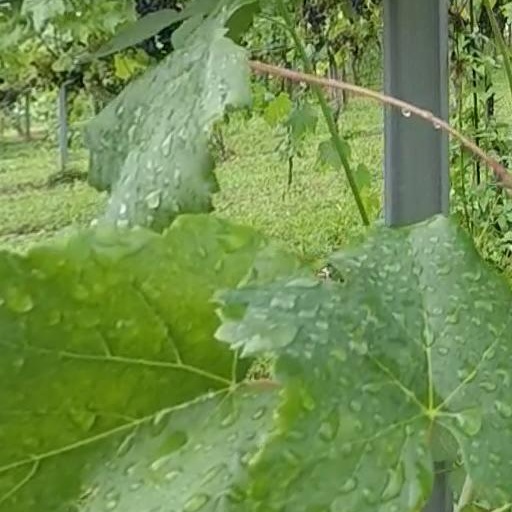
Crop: grape